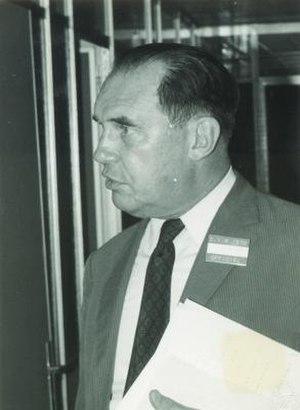
Jean Alexandre Eugène Dieudonné, né le 1ᵉʳ juillet 1906 à Lille et mort le 29 novembre 1992 à Paris, est un mathématicien français.